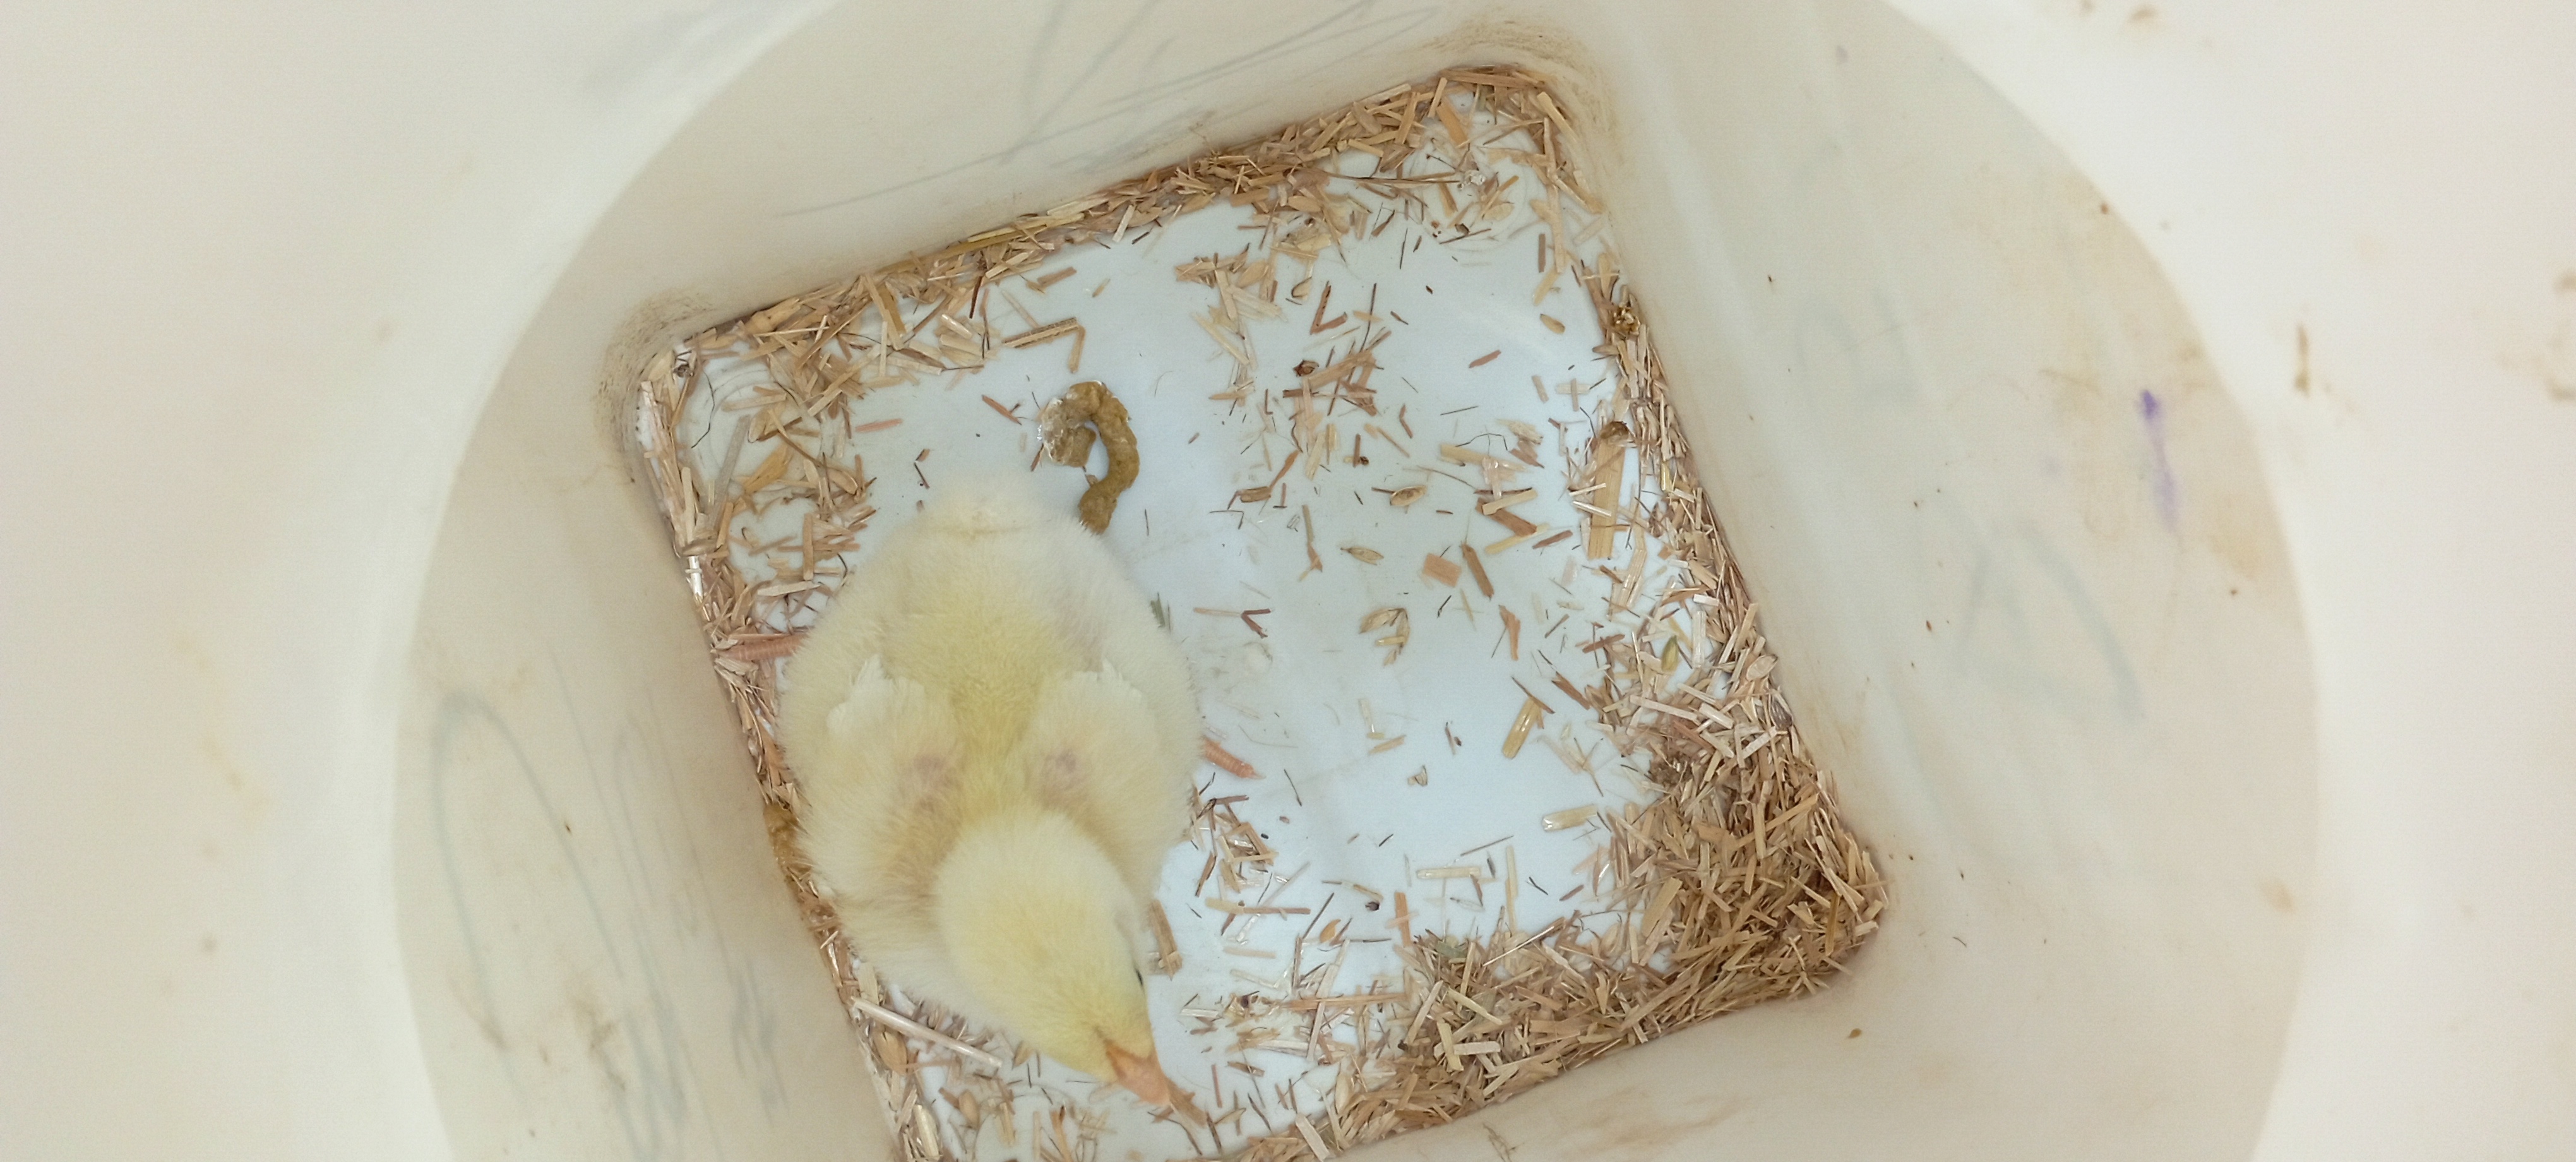
Weight: 165 g